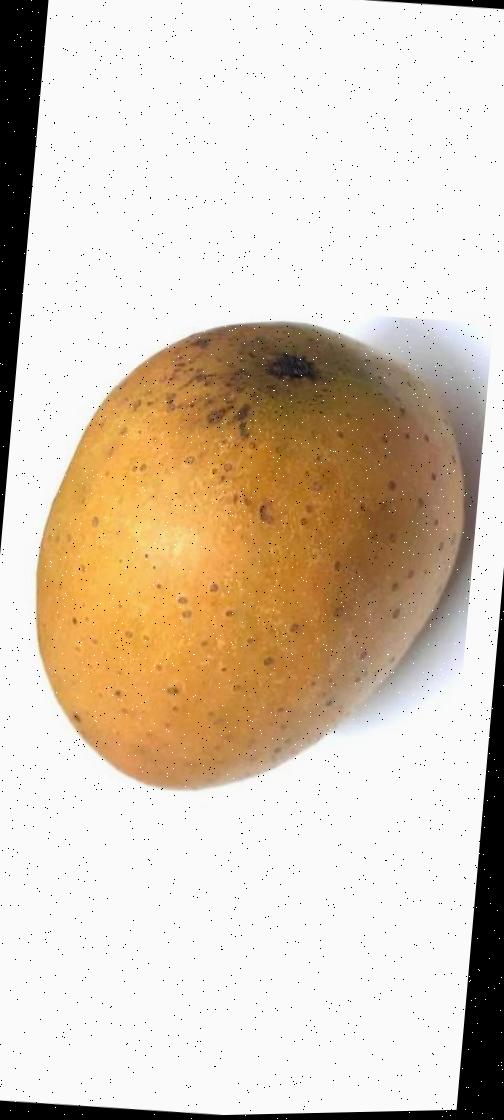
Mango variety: Gourmoti